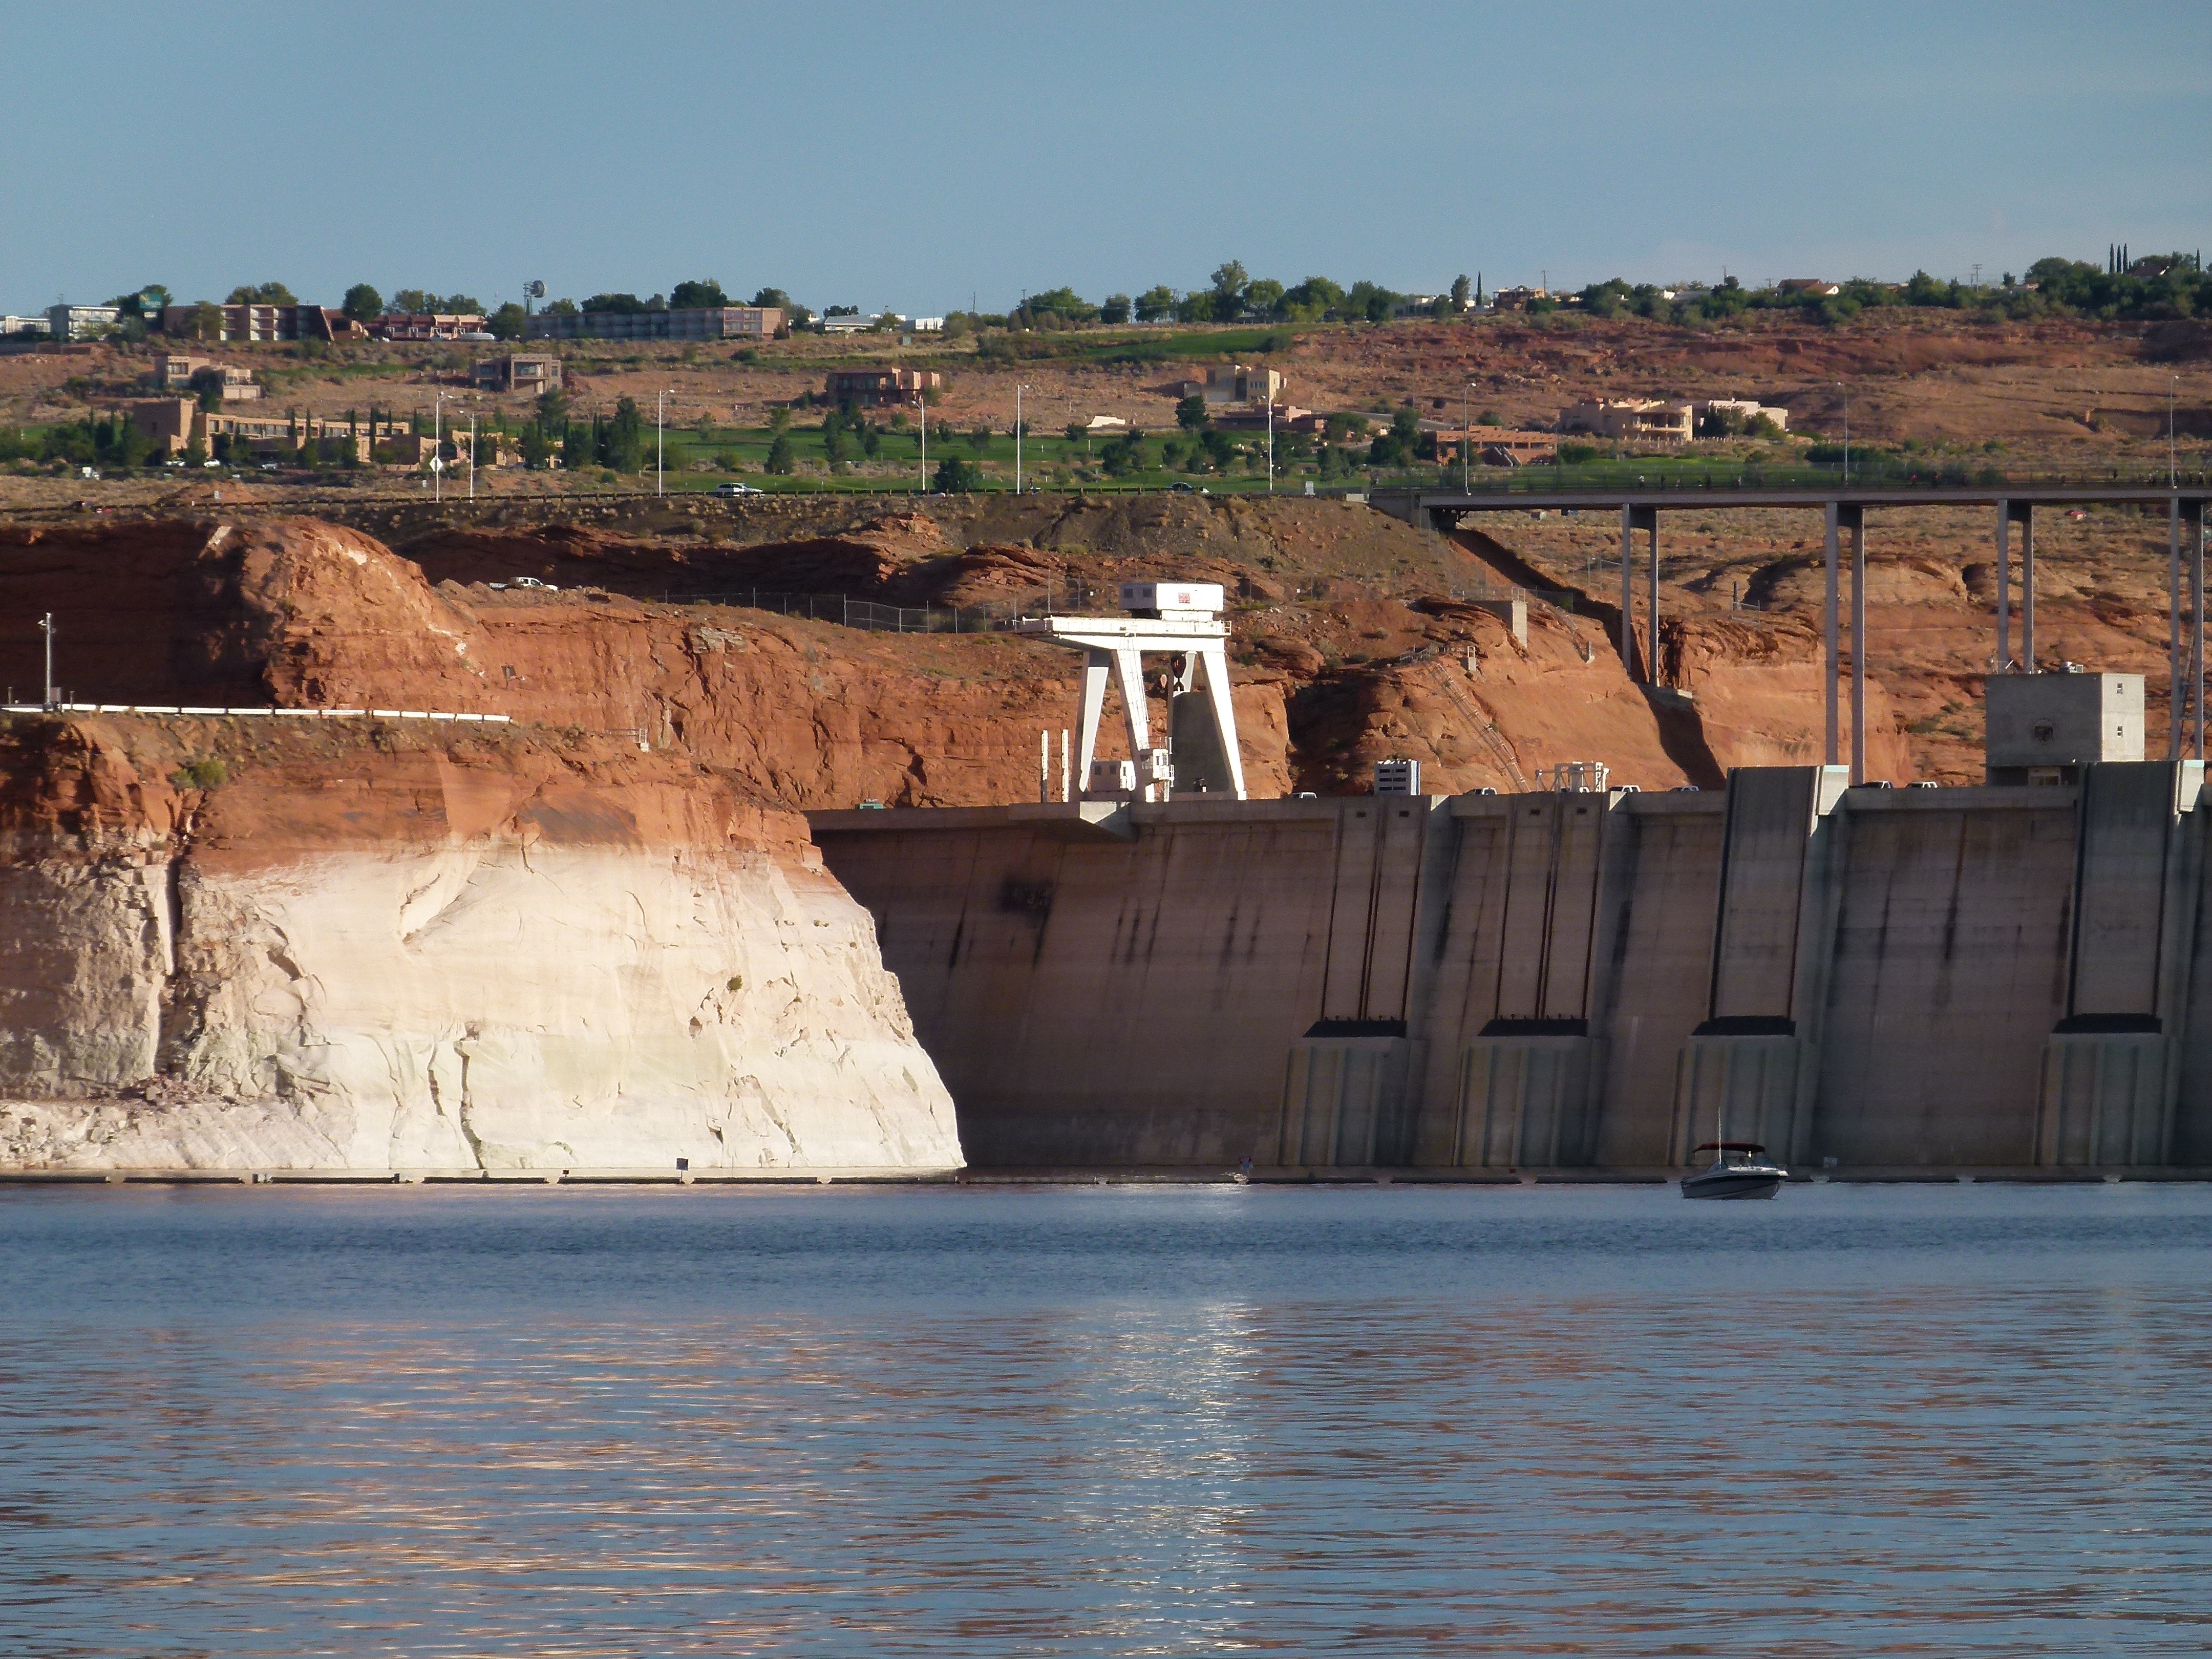
landscape, sea, coast, water, rock, desert, sandstone, river, vacation, recreation, cliff, red, scenery, usa, bay, reservoir, fortification, terrain, page, waterway, arizona, rocks, tourist attraction, southwest, lake powell, ancient history, glen canyon, dam wall